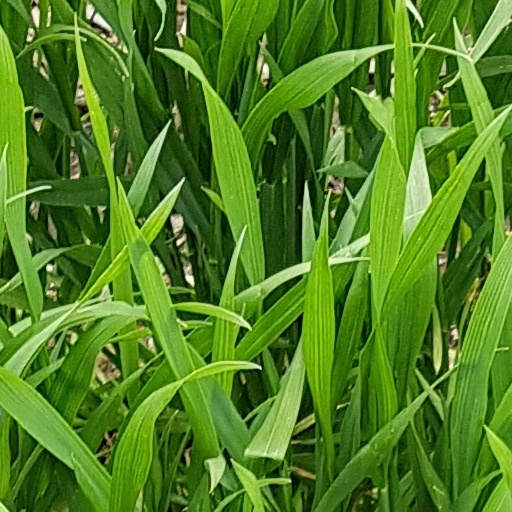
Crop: wheat